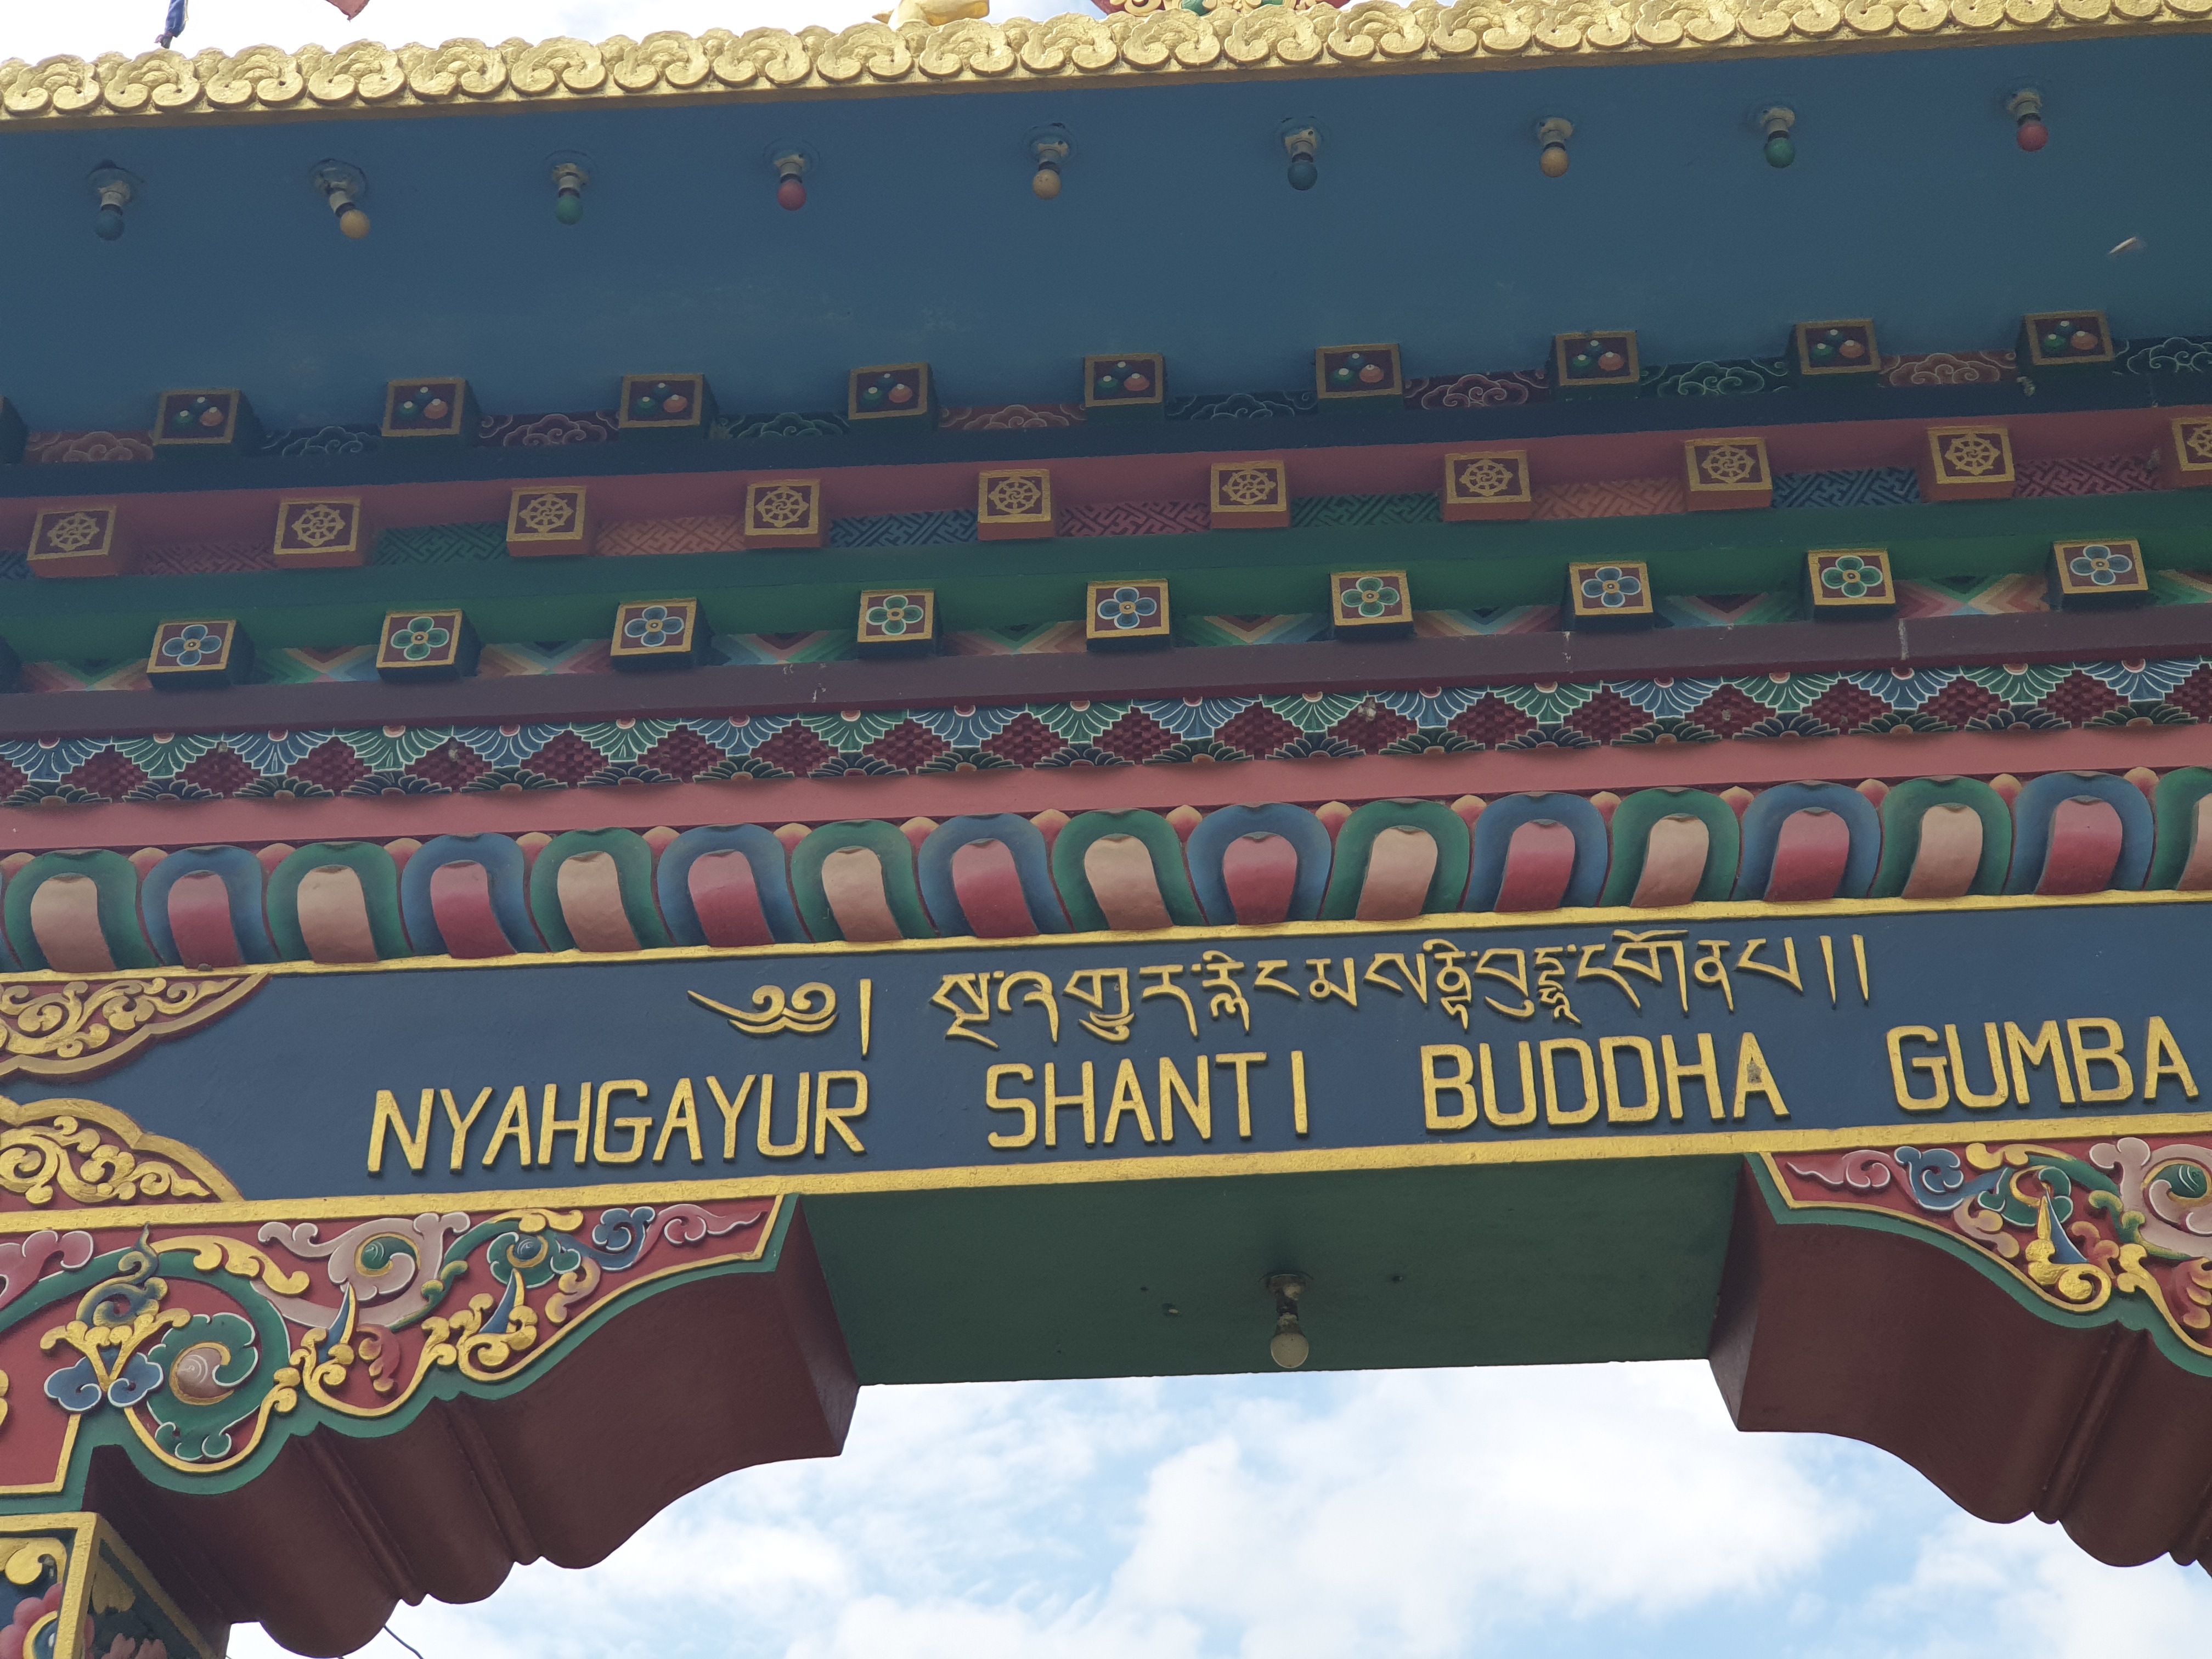
Heritage site: Nyahgayur_Shanti_Buddha_Gumba